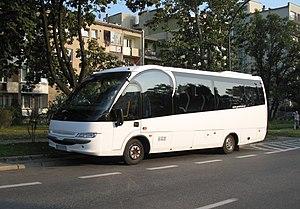
Indcar SA est une entreprise espagnole de carrosserie d'autobus dont le siège et l'usine sont implantés à Arbúcies, dans la province de Gérone, en Catalogne. Elle dispose depuis 2013 d'une unité de production en Roumanie, à Brasov où sont fabriqués les modèles Mobi et Strada. En France, elle a implanté en 2017 une unité commerciale pour la vente directe de ses produits et leur maintenance à Saint Hilaire de Loulay, près de Nantes.